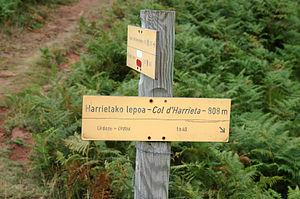
Saint-Étienne-de-Baïgorry est une commune française située dans le département des Pyrénées-Atlantiques, en région Nouvelle-Aquitaine.